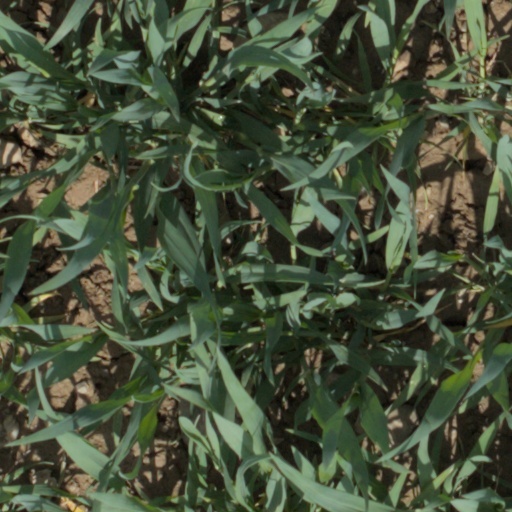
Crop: wheat